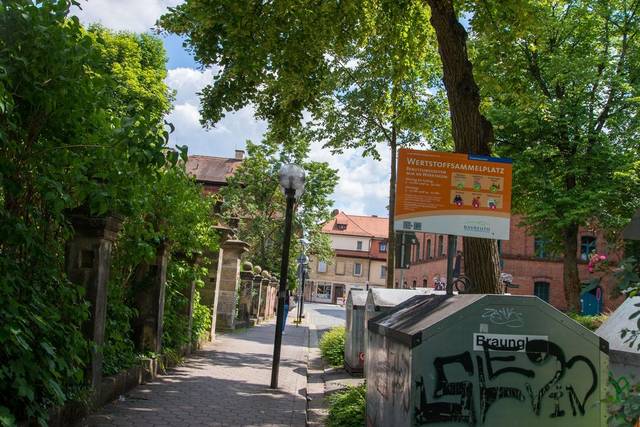
Region: Germany
Coordinates: 49.943, 11.573